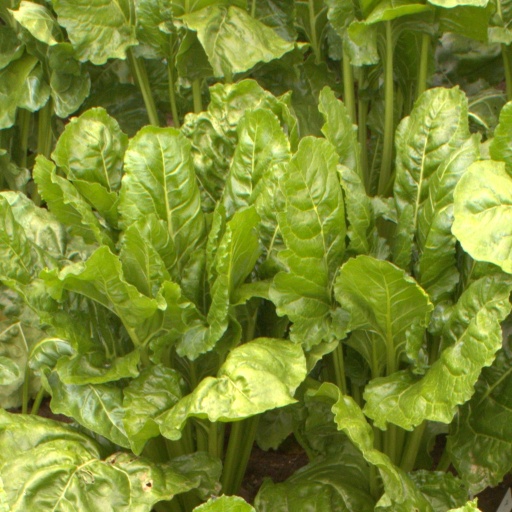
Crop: sugar beet